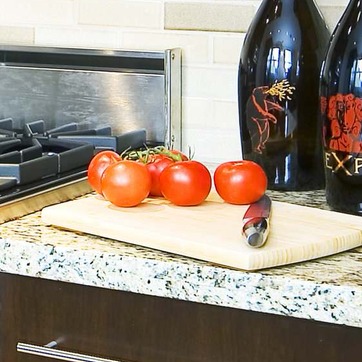
Material: food